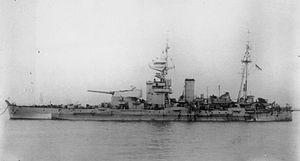
Le HMS Roberts, est un petit cuirassé de type monitor de la Royal Navy. Il est construit et mis en service au cours de la Seconde Guerre mondiale. Il est le premier de la classe Roberts, qui compte aussi le HMS Abercrombie.
La classe Roberts est une classe de deux monitors britanniques construits pendant la Seconde Guerre mondiale pour la Royal Navy.